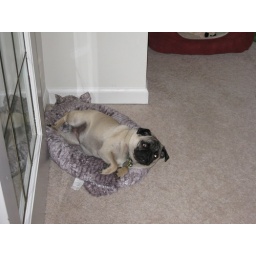
in the cat bed